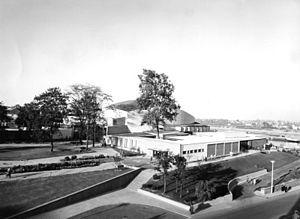
La salle Beethoven est une salle de concerts et de représentations de la ville de Bonn, placée sous la protection des monuments historiques. Elle est la troisième salle à y porter le nom de Ludwig van Beethoven, né à Bonn.